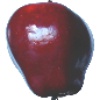
Label: Apple Red Delicious 1